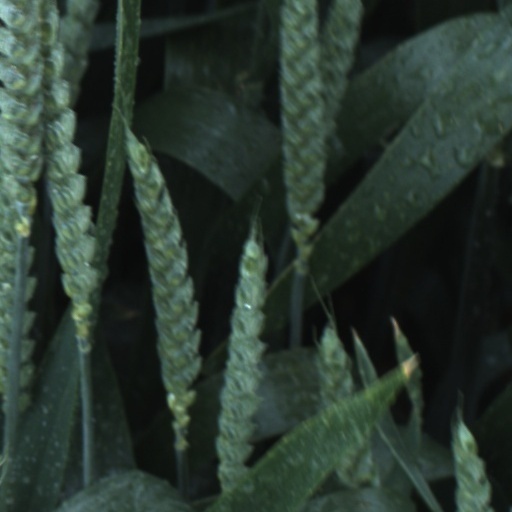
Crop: wheat